Cala Figuera

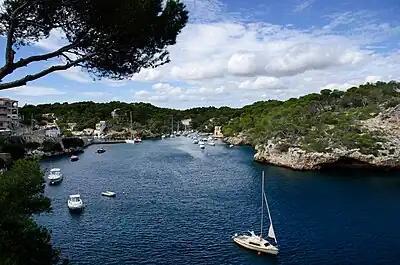
Harbour

Cala Figuera is a district of Santanyí on the island of Majorca, in the Balearic Islands of Spain, around 60 km to the south east of Palma.